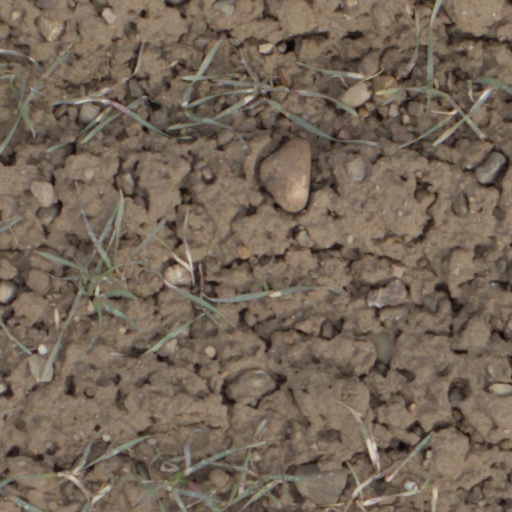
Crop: wheat